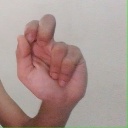
अक्षर: ढ